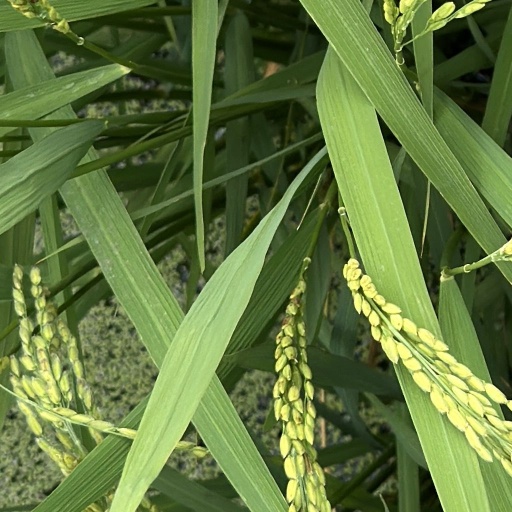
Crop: rice